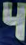
Number: 4